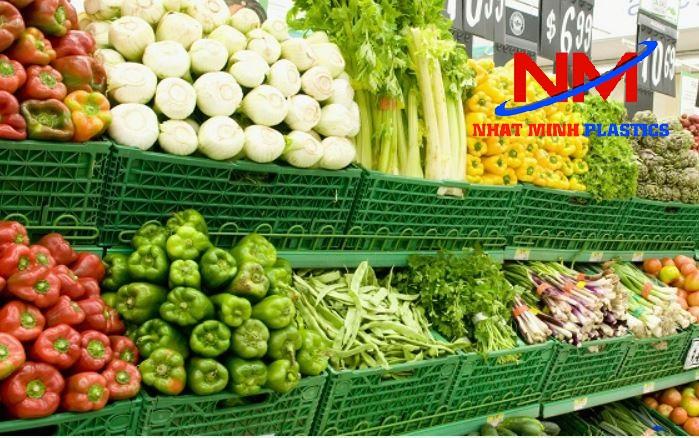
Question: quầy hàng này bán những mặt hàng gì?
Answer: các mặt hàng rau củ quả